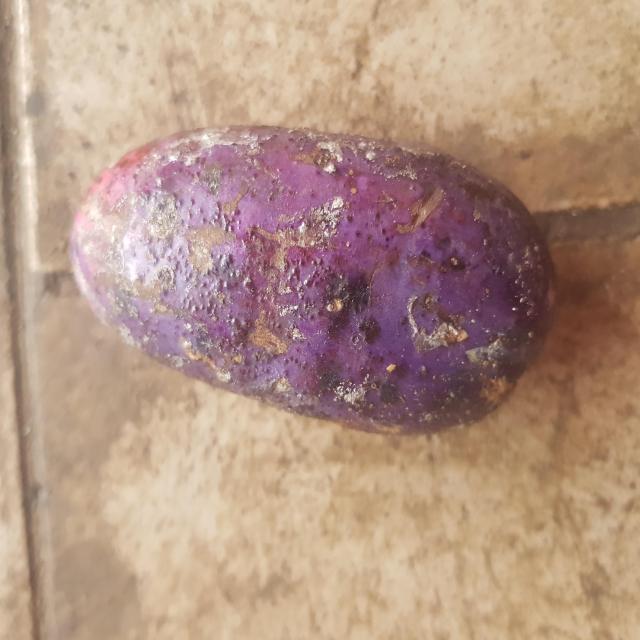
Plum grade: spotted